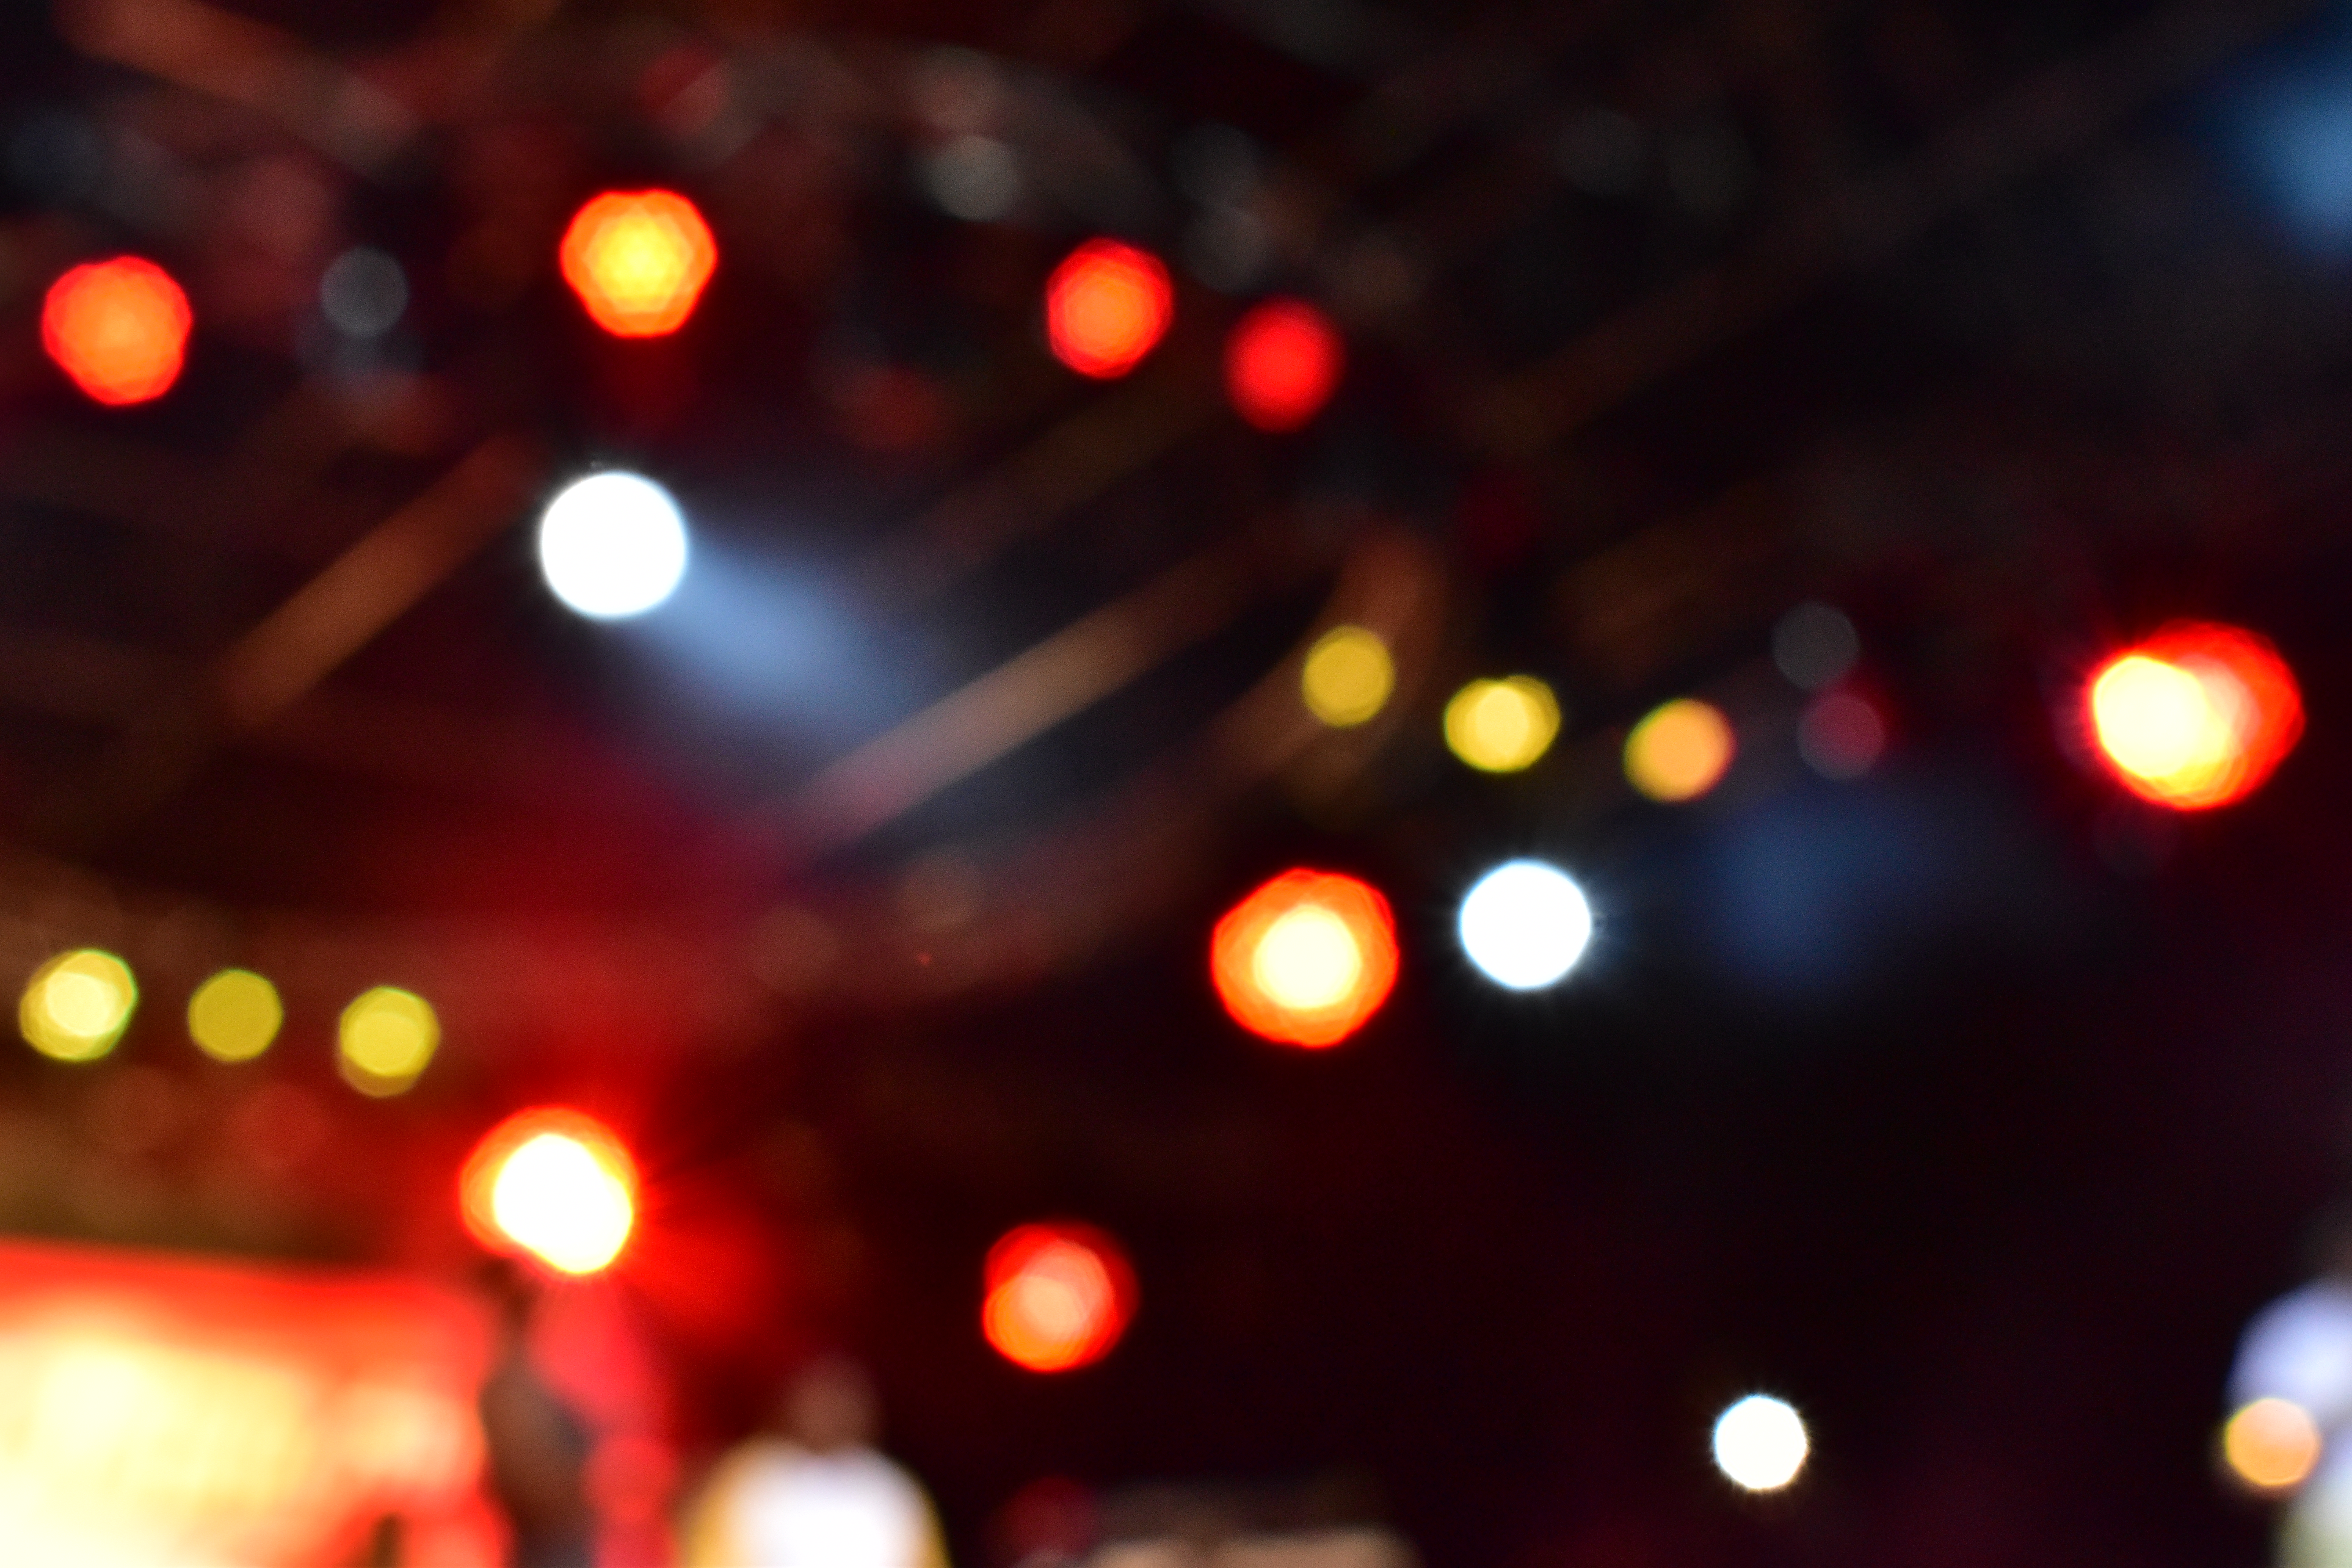
out of focus, bokeh, red, yellow, white, lighting, light, night, light fixture, circle